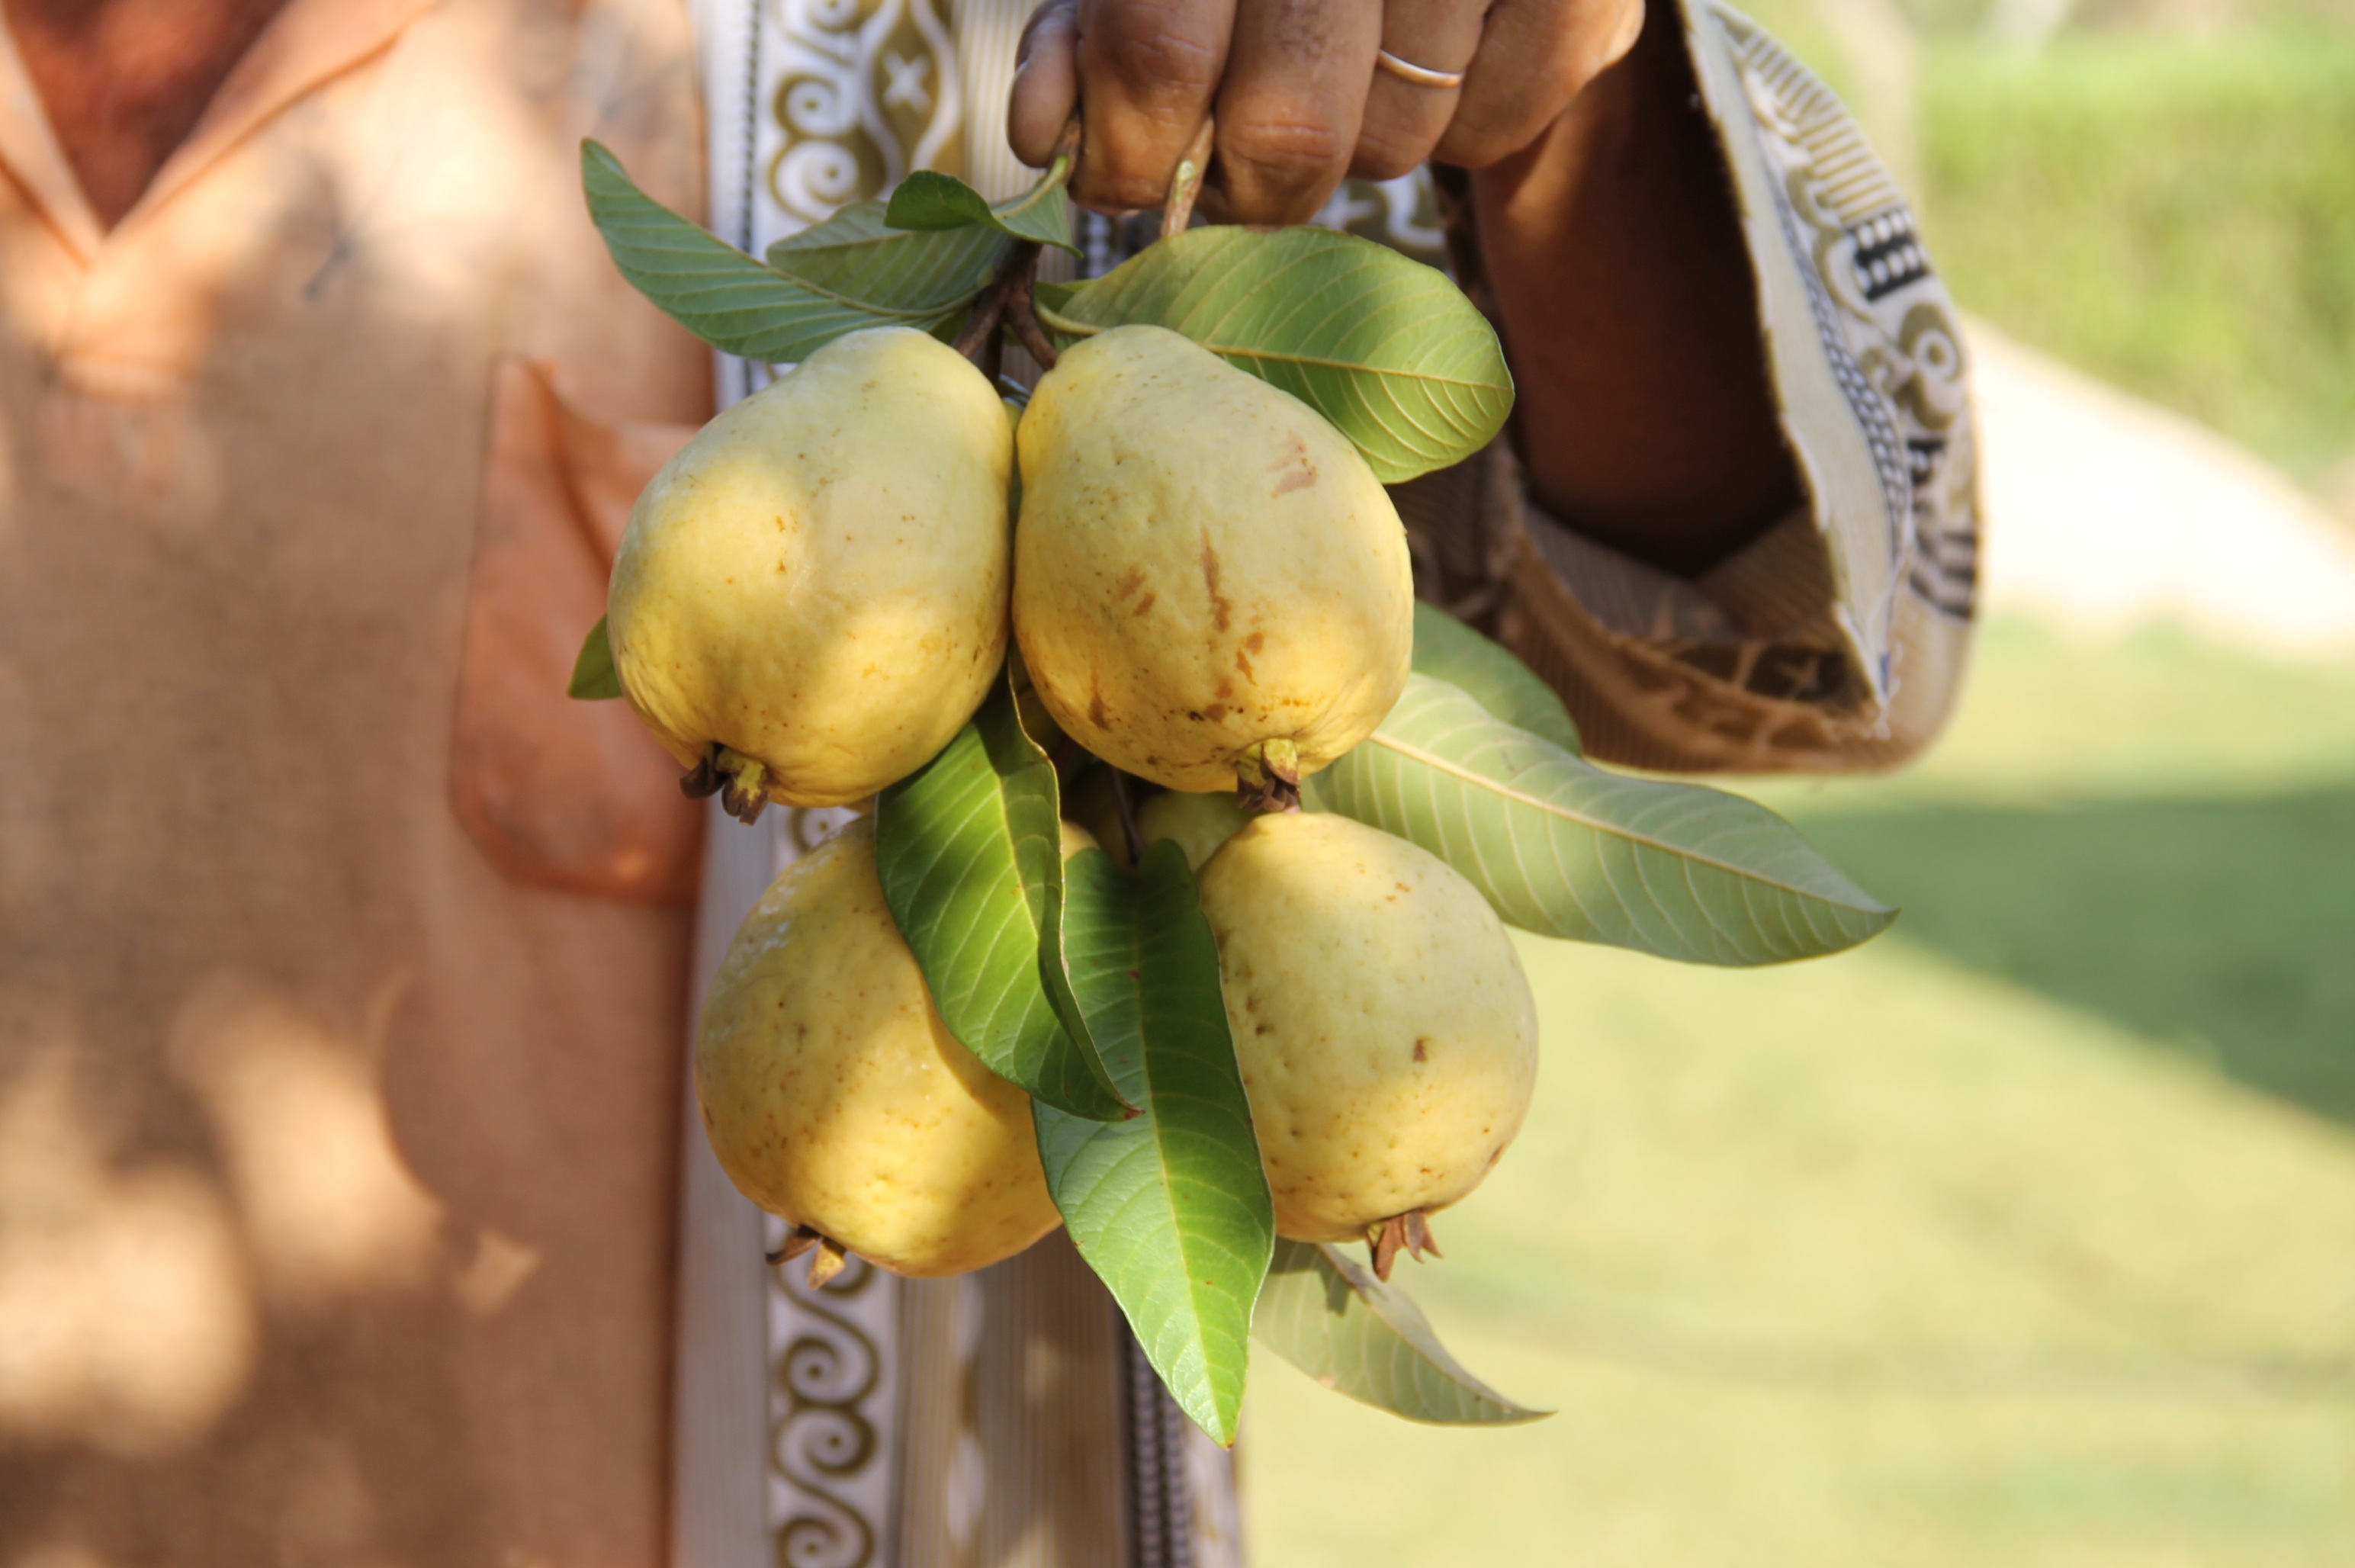
tree, branch, plant, fruit, flower, food, produce, flora, guava, irrigation, flowering plant, fruit growing, canind, land plant